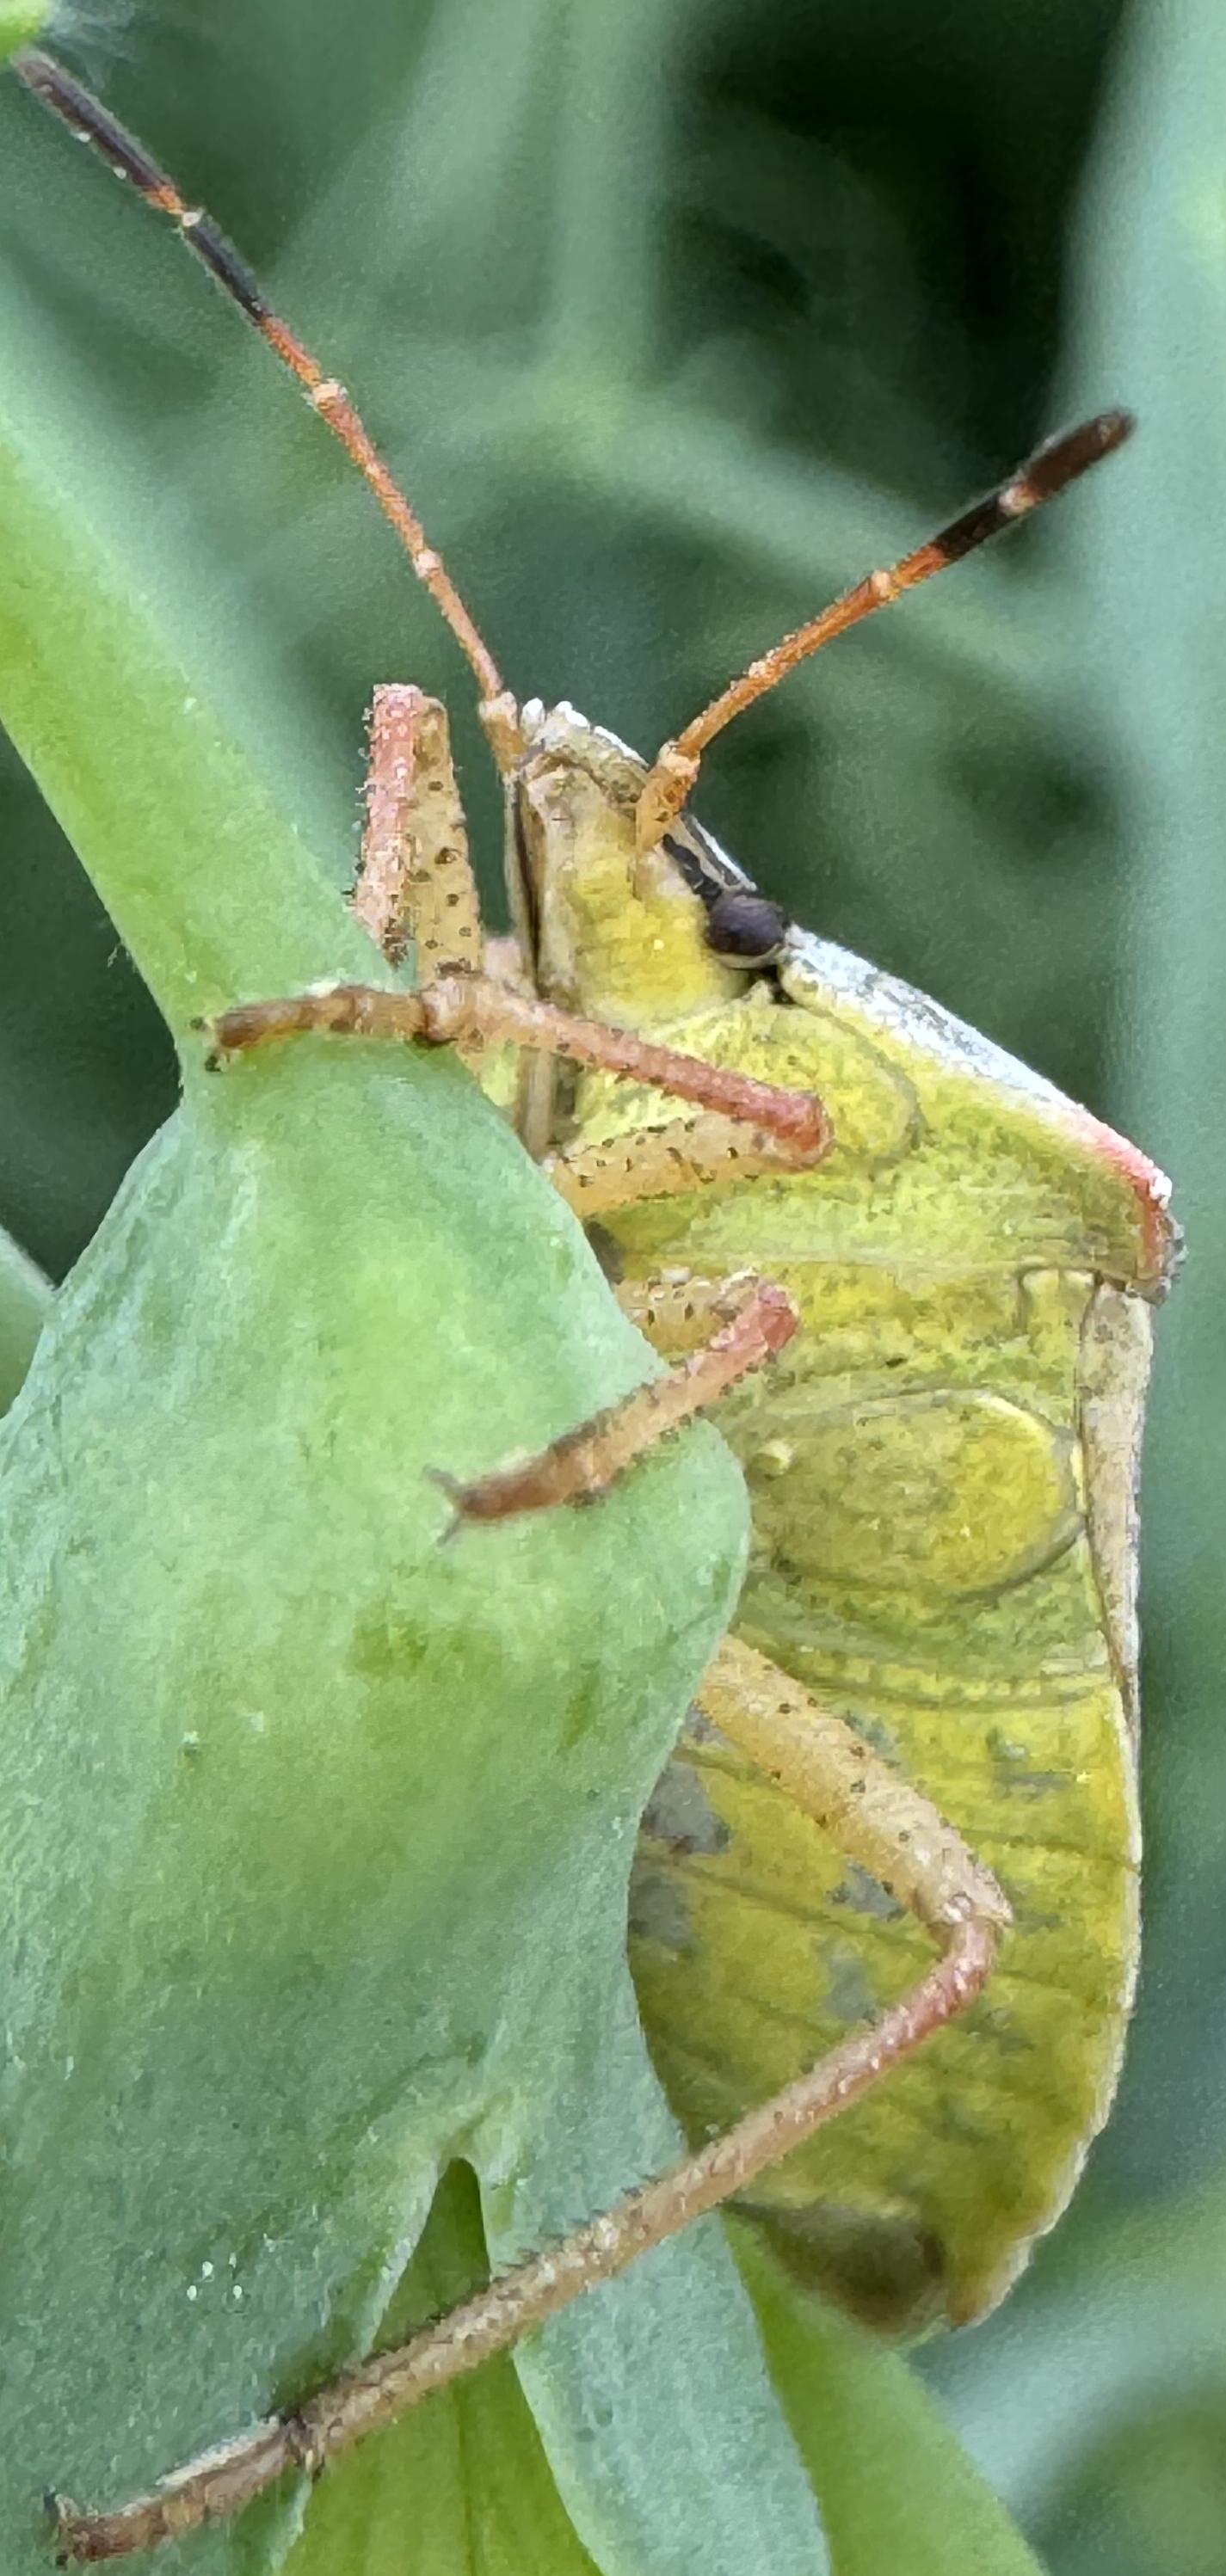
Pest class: stink_bug